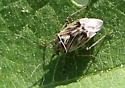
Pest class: lygus_bug